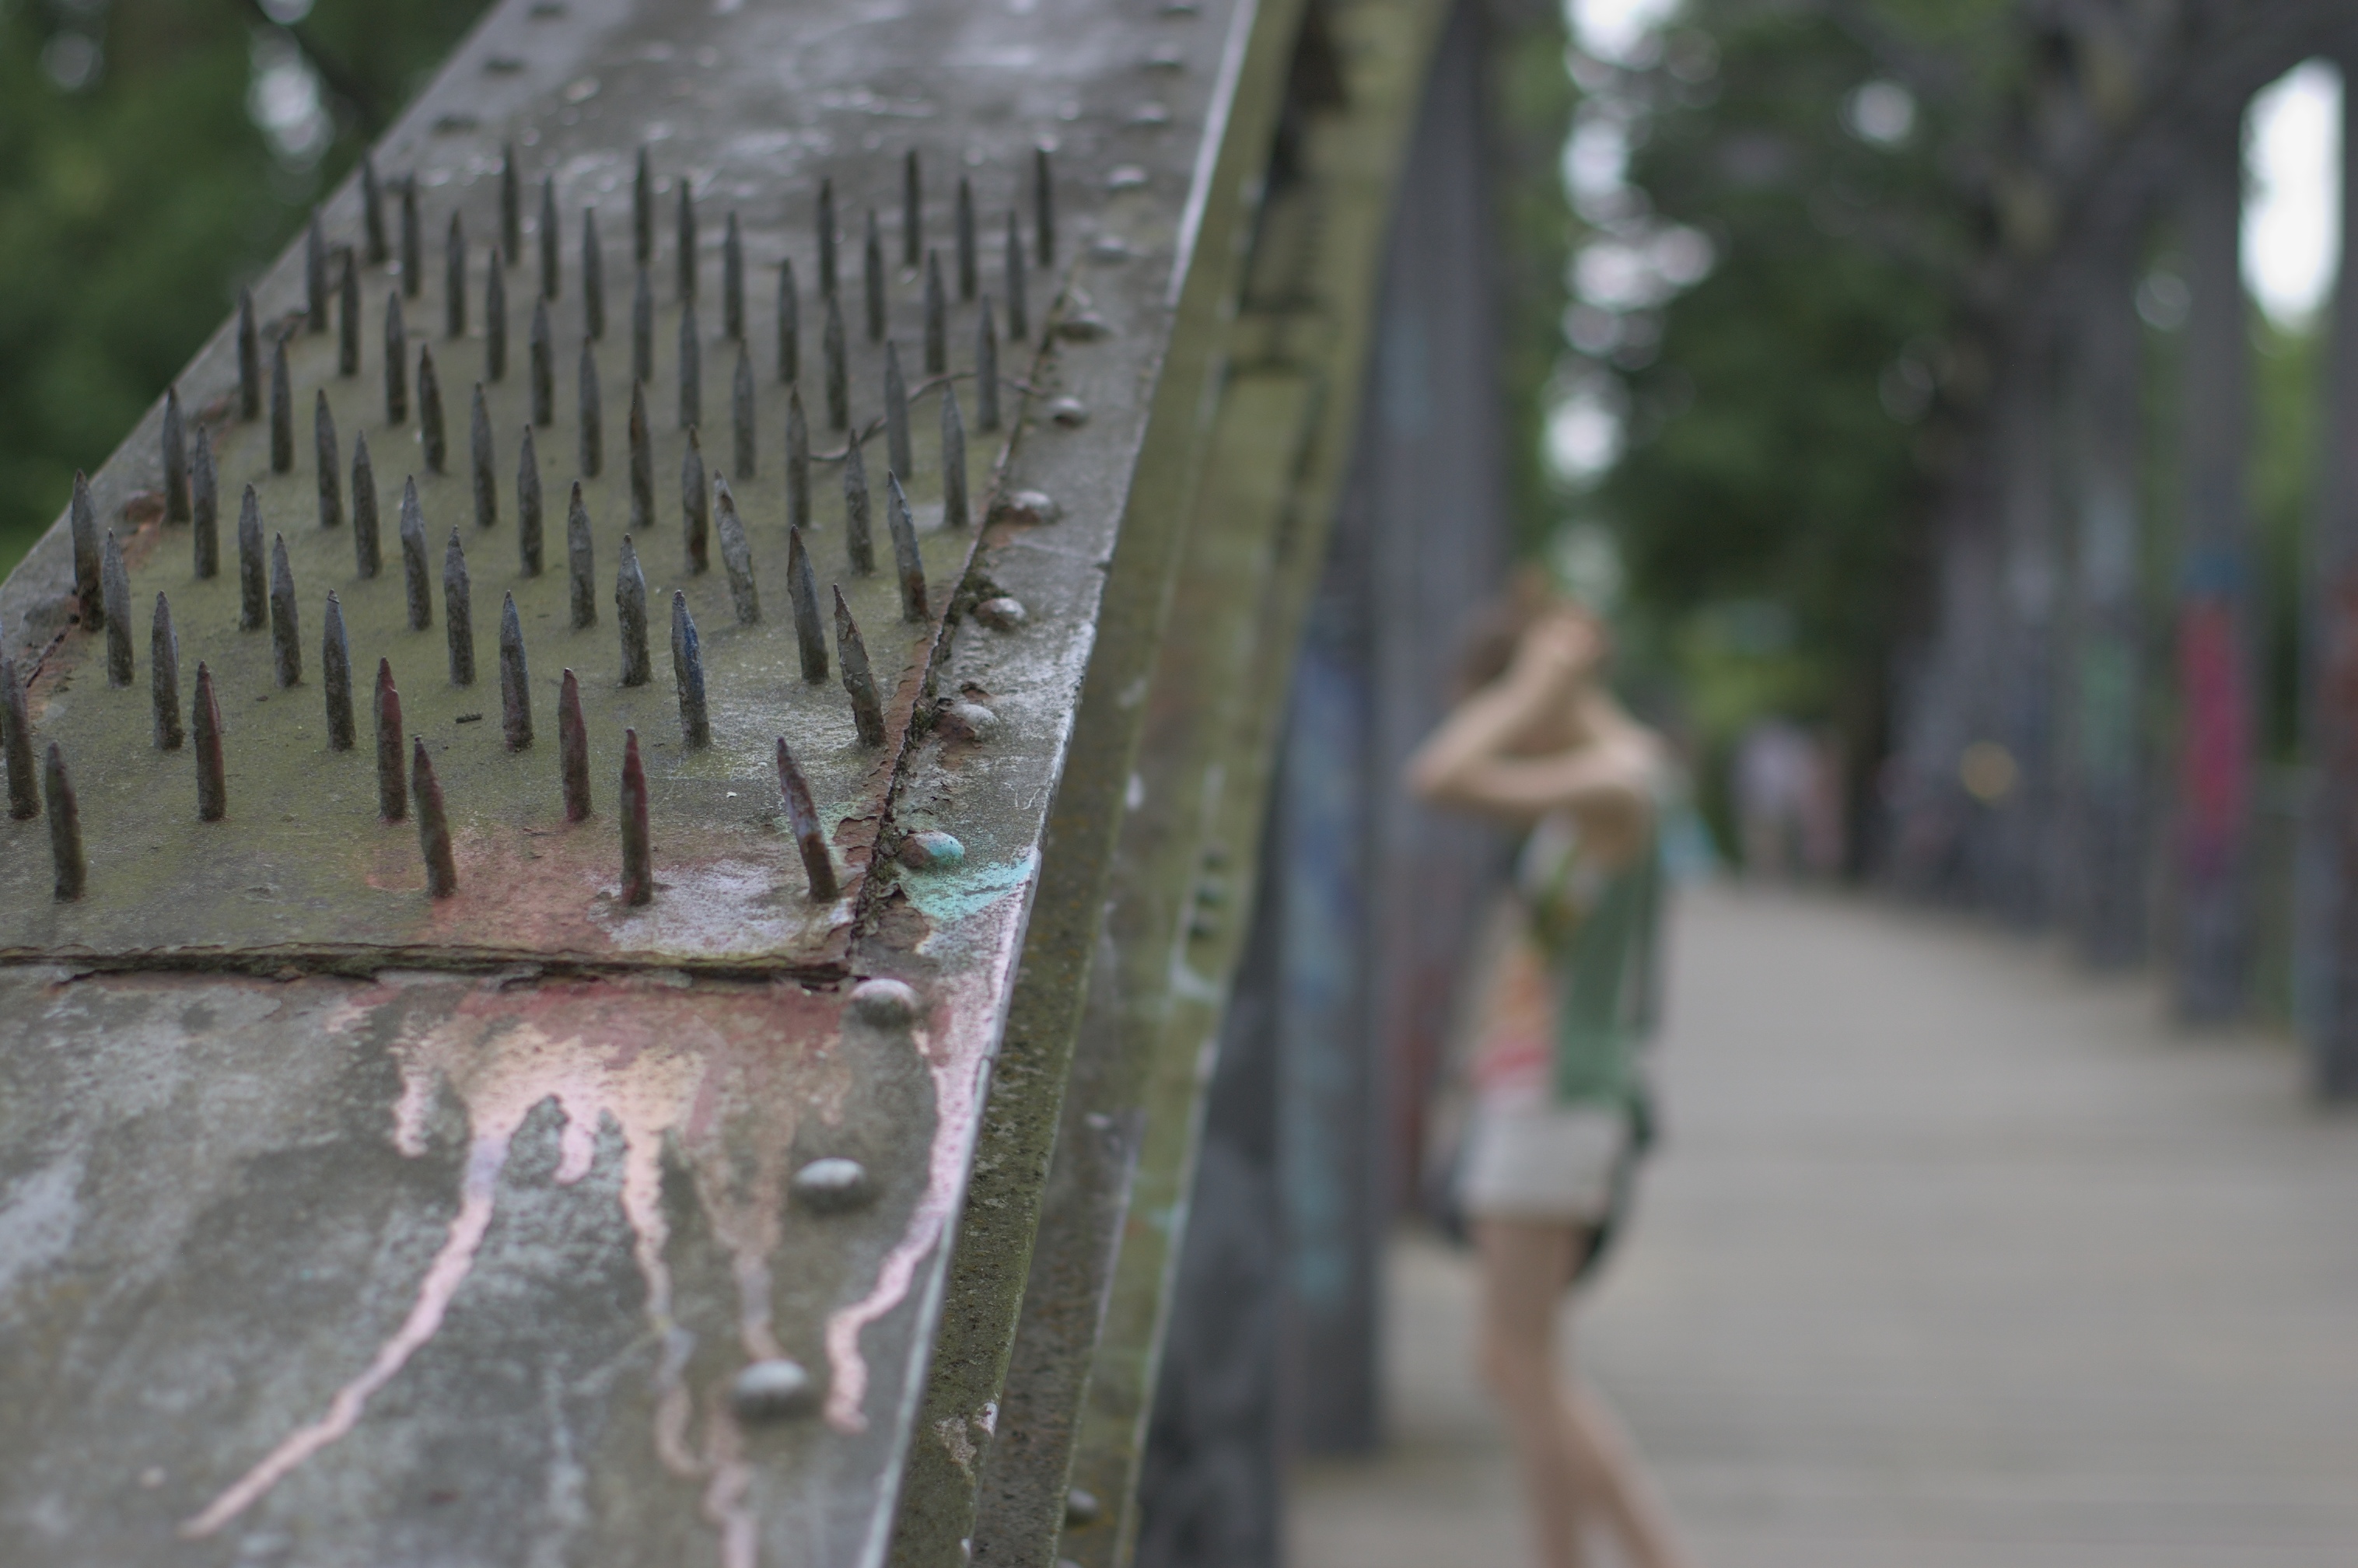
wood, weather, 2013, 50mm, f14, rawtherapee, germany, deutschland, berlin, 50, pentax, fa, lenstagged, steffenzahn, guessedberlin, gwbsurfer321meins, k100d, justpentax, iamflickr, smcpentaxfa11450mm, smc, pfa